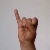
The image shows a hand gesture representing the letter 'I' in Indian Sign Language.